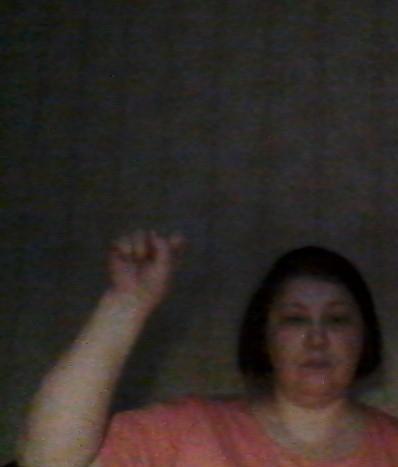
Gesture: fist